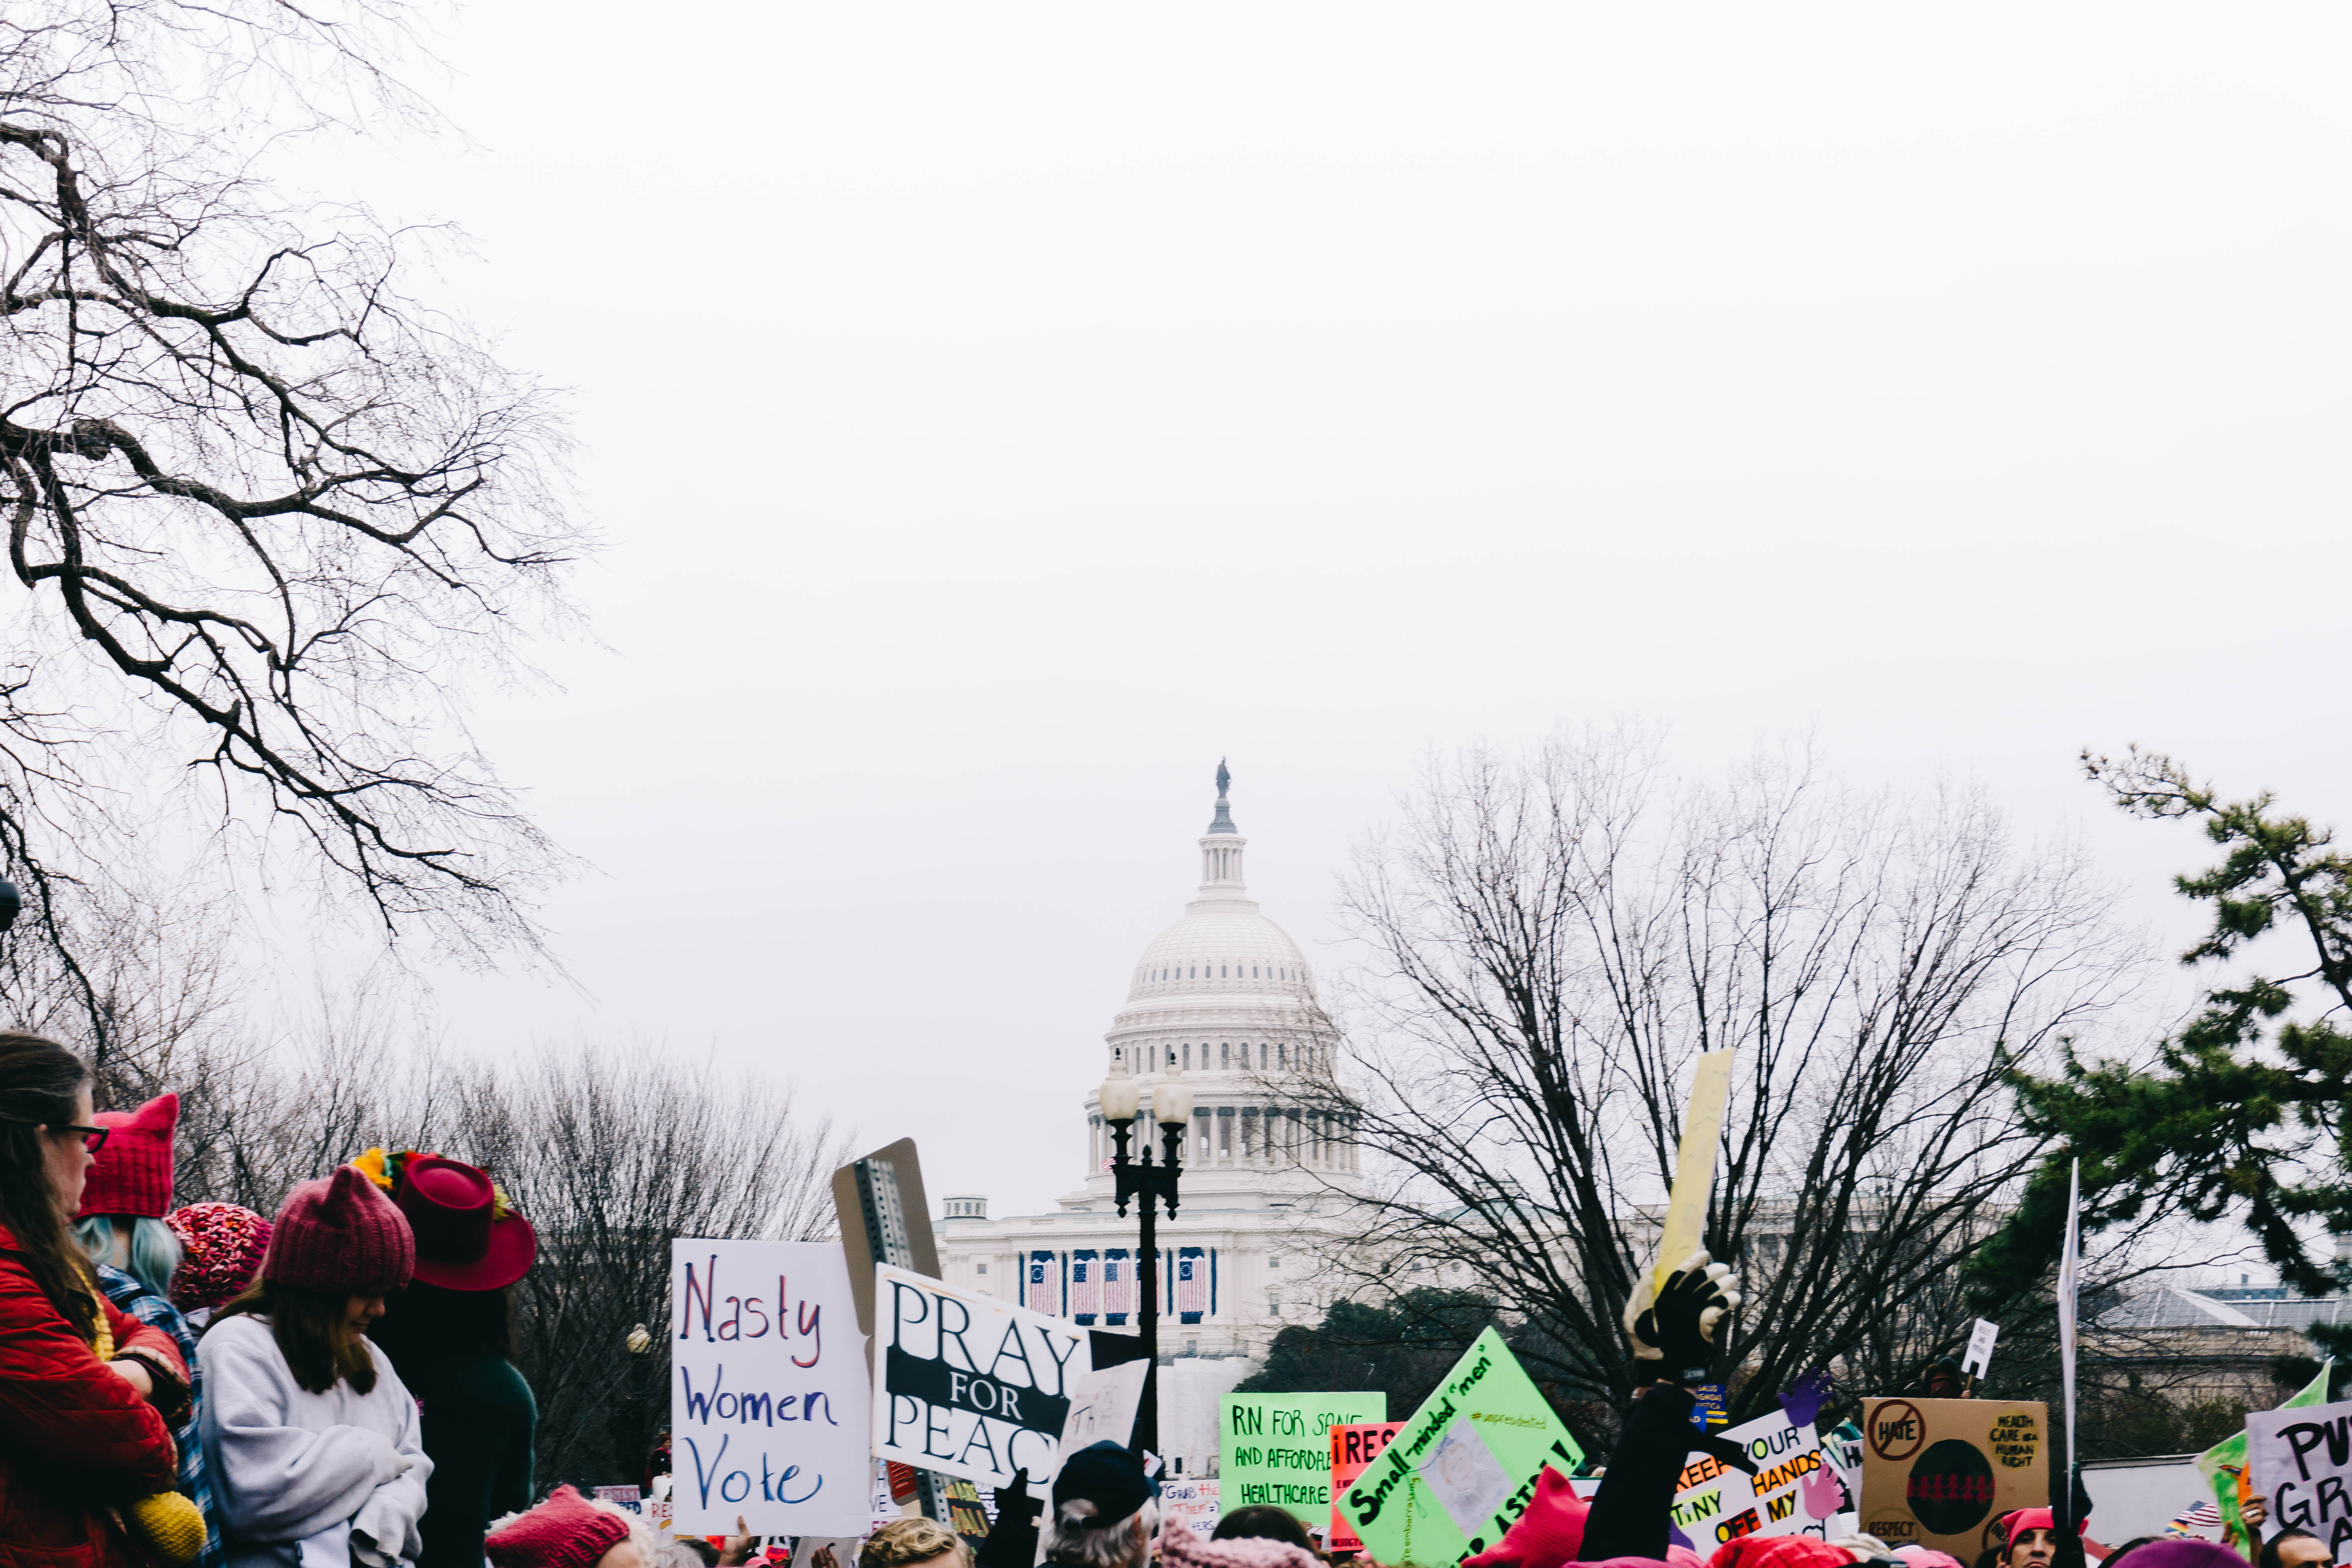
winter, crowd, sign, banner, protest, protestor, womens march